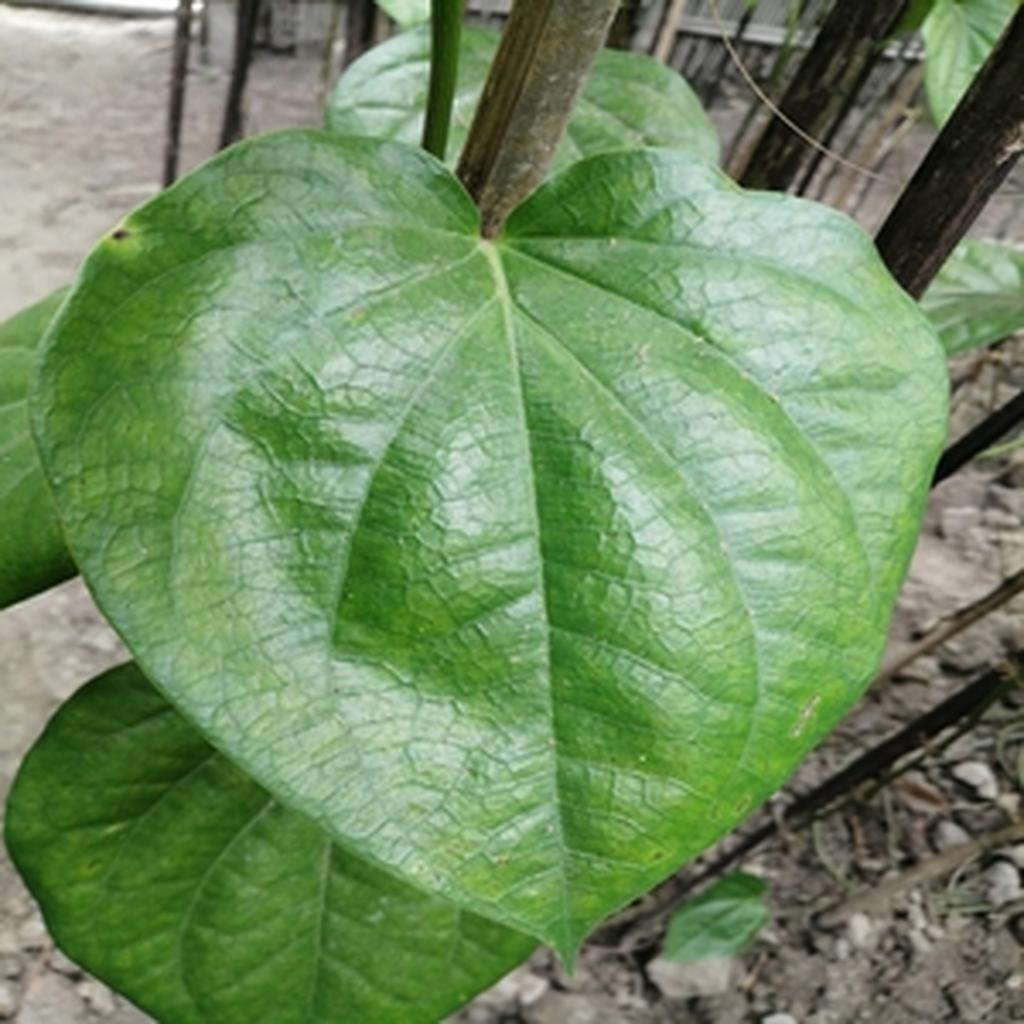
Label: Leaf_Rot